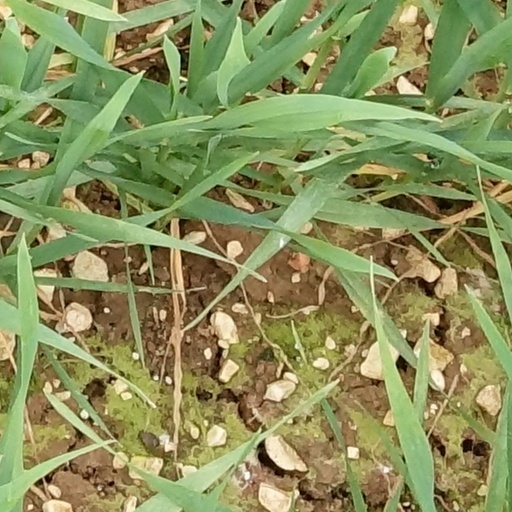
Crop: wheat